Convolvulaceae

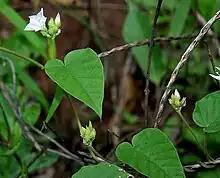
"Jacquemontia paniculata"

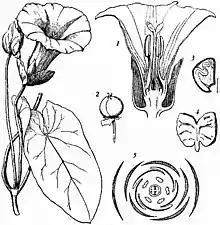
"Convolvulus sepium", slightly reduced.

Convolvulaceae, commonly called the bindweeds or morning glories, is a family of about 60 genera and more than 1,650 species. These species are primarily herbaceous vines, but also include trees, shrubs and herbs. The tubers of several species are edible, the best known of which is the sweet potato.